Pampus

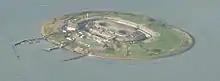
Pampus island prior to restoration in 2004

Pampus is an artificial island and late 19th-century sea fort located in the IJmeer near Amsterdam. Pampus now belongs to the municipality of Gooise Meren and is open to visitors.